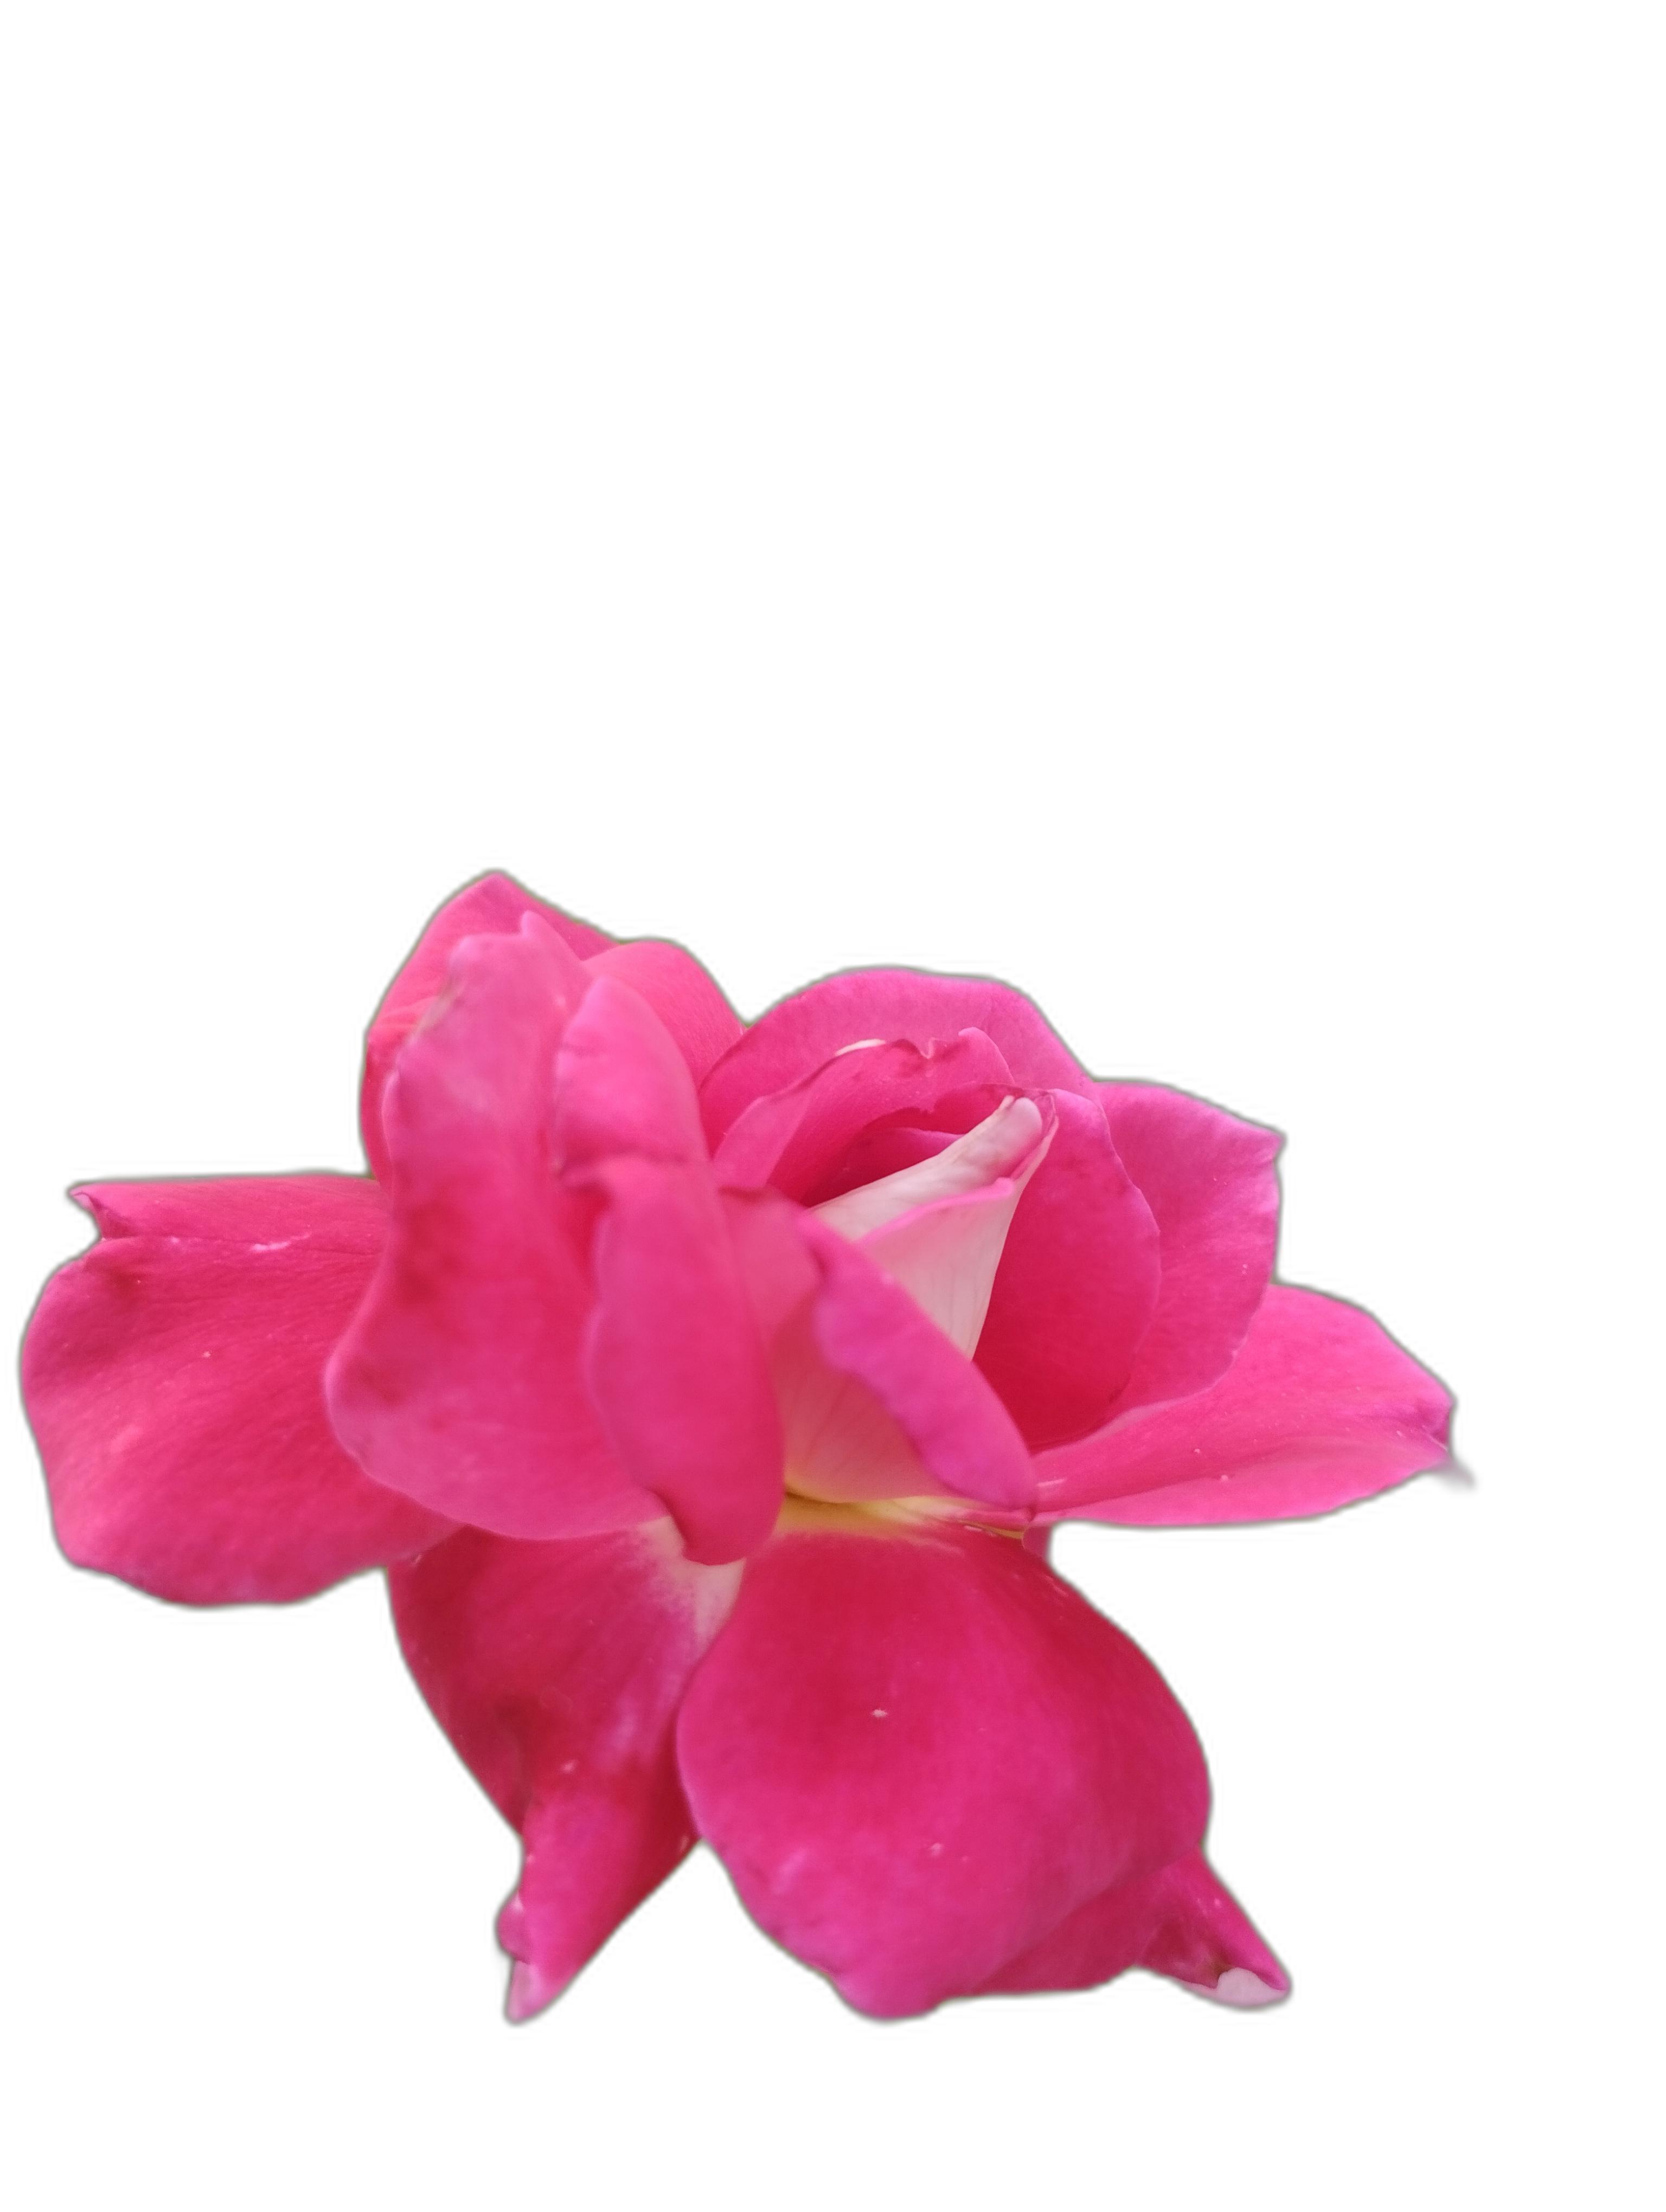
Label: Rose